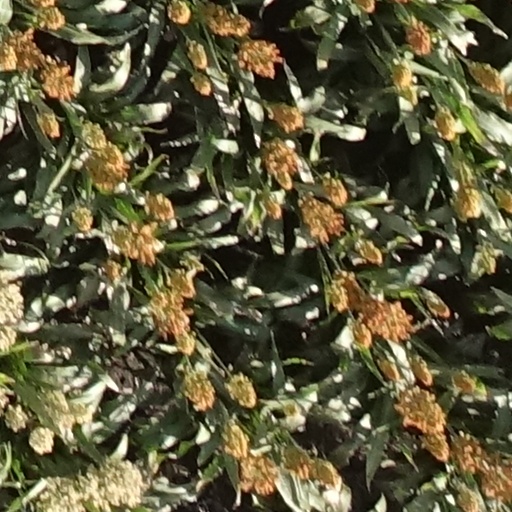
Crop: sorghum